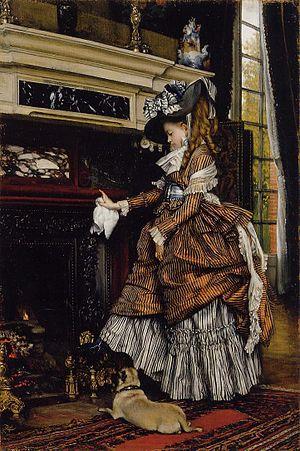
Un mouchoir est un morceau de tissu ou de papier, principalement utilisé pour l'hygiène et la commodité corporelle, notamment pour se moucher.